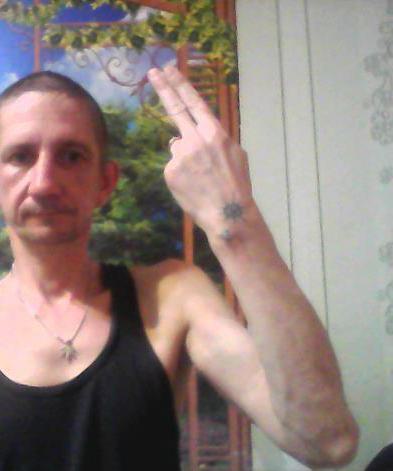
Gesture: two_up_inverted